Vacuum brake

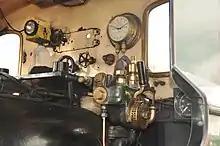
Driver's brake control on a combined control and ejector. The ejector steam nozzles, large and small, are beneath the hexagonal brass plugs on the left.

Vacuum brakes were initially favoured over air brakes because of the ease of producing the vacuum. A vacuum ejector was a simpler and more reliable device, compared to the reciprocating pump.